Korčula

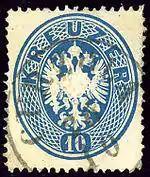
Austrian KK stamp cancelled in "Italian" CURZOLA ca 1863

The second wave of human settlement was by Illyrians, documented around 1,000 BC. They were semi-nomadic tribal people living from agriculture. There are numerous old stone buildings and fortresses ("gradine") left behind by the Illyrians.